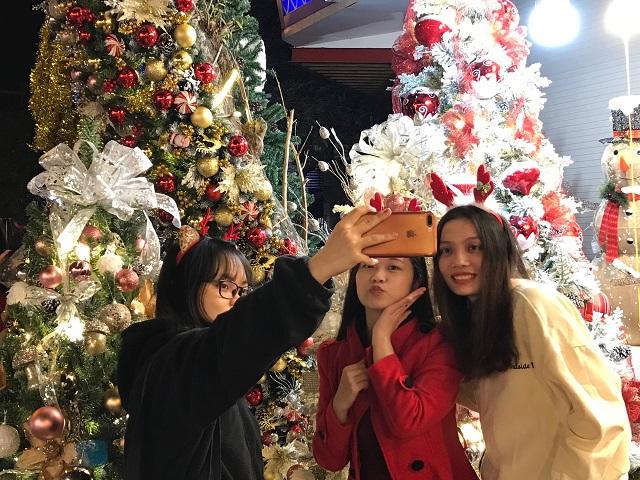
có ba cô gái đang cùng nhau chụp ảnh bên những cây thông noel